Bhosari

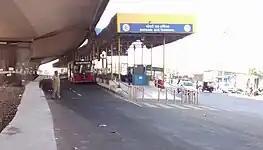
Bhosari PMPML Bus Stop

Bhosari Maharashtra Industrial Development Corporation is the largest industrial area in this region containing big companies like Tata Motors, Philips, Thermax, and Century Enka.